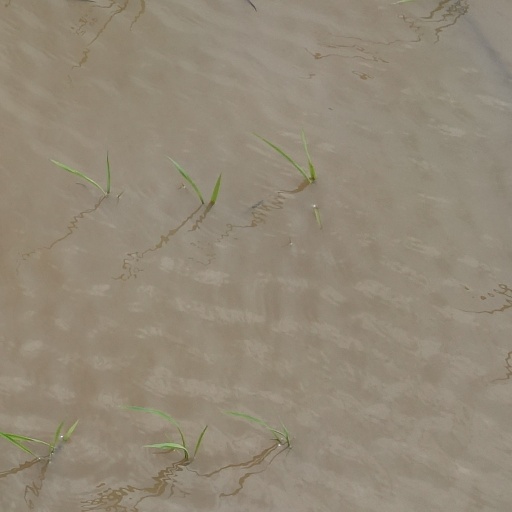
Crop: rice